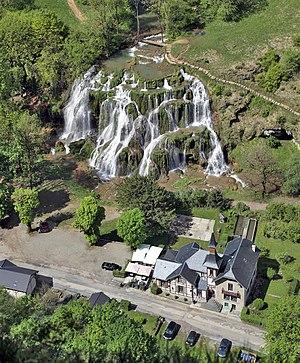
Cirque et cascades des Tufs, Baume-les-Messieurs
Baume-les-Messieurs est une commune française, située dans le département du Jura en région Bourgogne-Franche-Comté. C'est une cité de Caractère de Bourgogne-Franche-Comté labellisée par l'association Les plus beaux villages de France, Grand itinéraire Culturel de l'Europe et Site Clunisien.
La cascade de Baume-les-Messieurs est une chute d'eau du ruisseau du Dard, remarquable pour ses massifs de tuf, située dans la commune de Baume-les-Messieurs dans le Jura.